Lo Wu

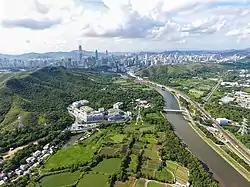
Lo Wu

Lo Wu is located at junction of Sheung Yue River and Sham Chun River. East of Lo Wu is a hill named Sandy Ridge, known as Sha Ling to locals, which is one of the major cemeteries located in Hong Kong. The entire Lo Wu area was divided in 1898 by the Convention for the Extension of Hong Kong Territory.